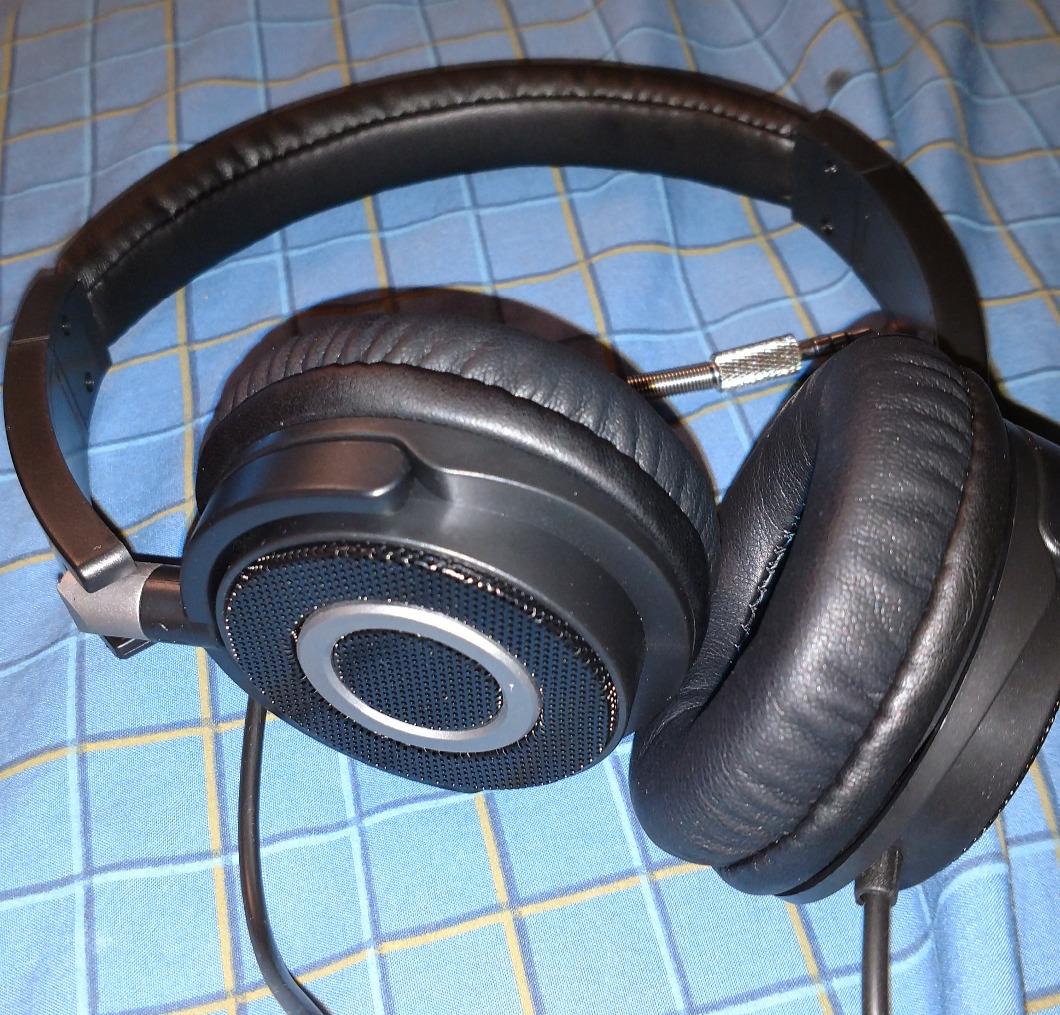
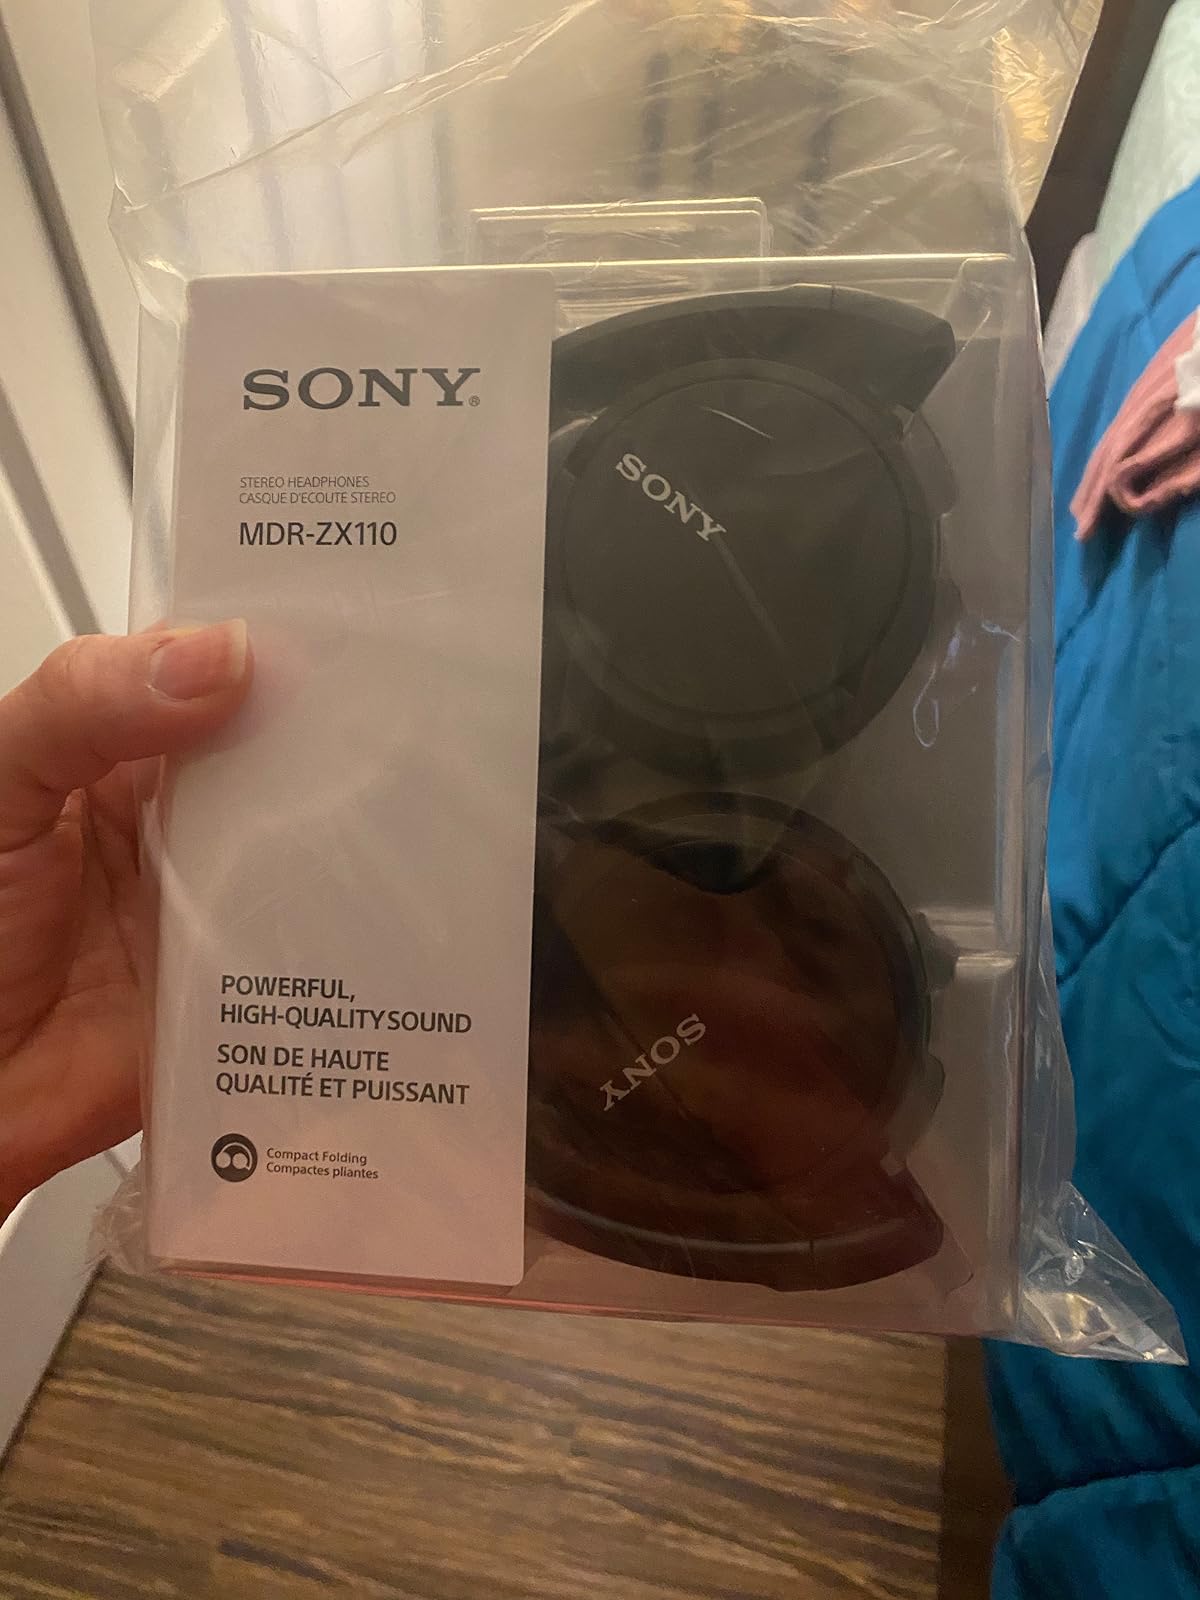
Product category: headphones
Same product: no